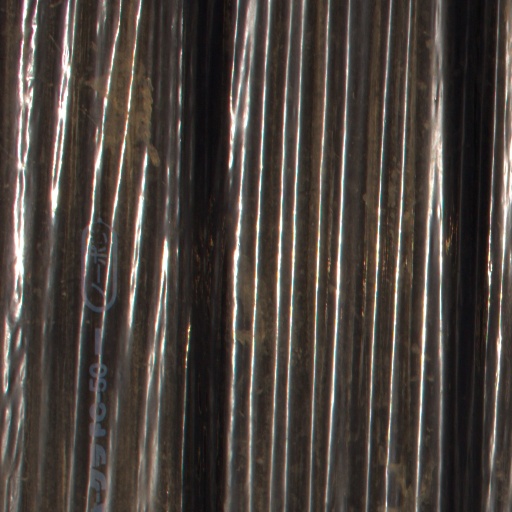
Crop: Jerusalem artichoke